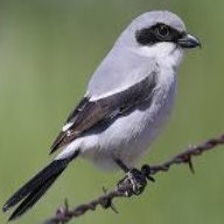
Species: LOGGERHEAD SHRIKE
Scientific name: LANIUS LUDOVICIANUS